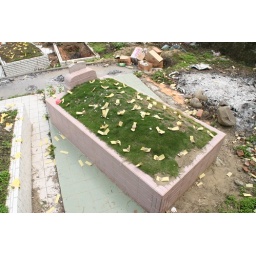
Grave. The paper money on top represent a roof or covering over the ancestors.